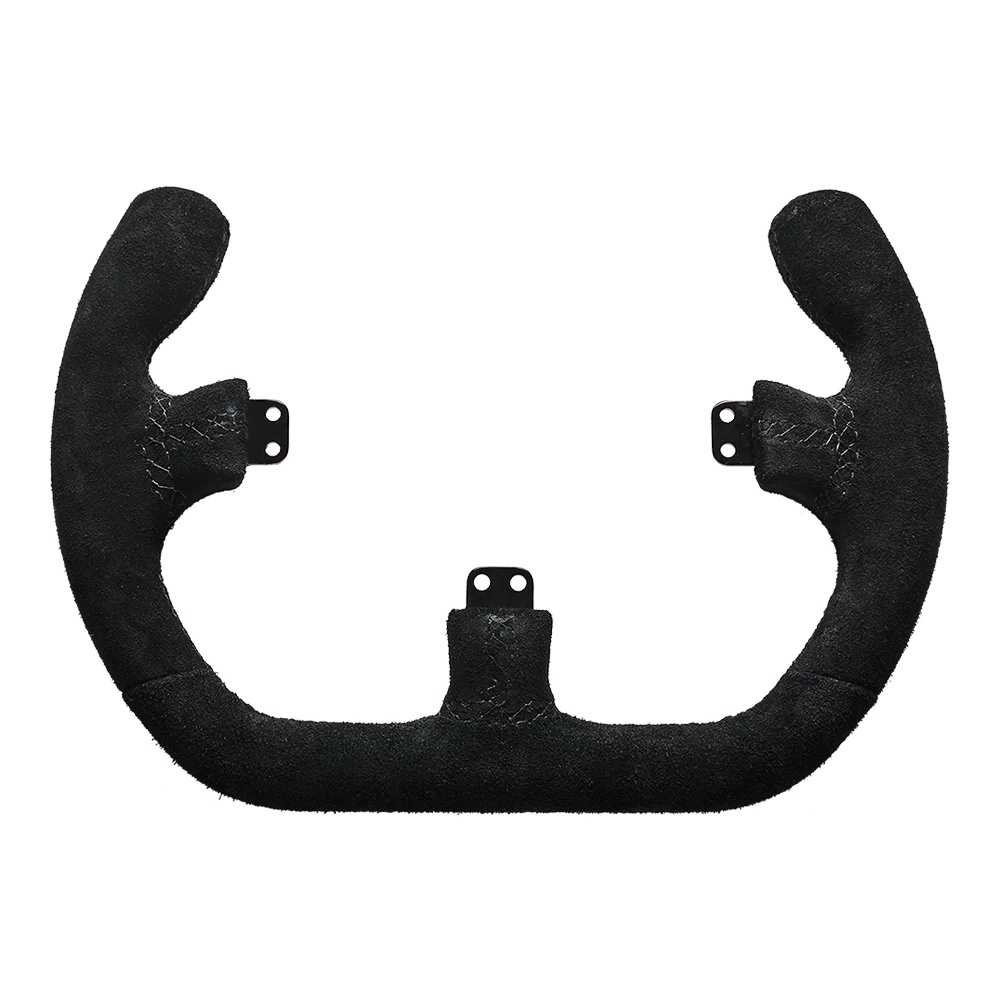
Asetek SimSports Open D Volant en Cuir Noir
Découvrez le volant Asetek SimSports Open D en cuir noir, le choix ultime des passionnés de simulation de course automobile. Ce volant haut de gamme offre une expérience de conduite exceptionnelle grâce à ses caractéristiques et à sa qualité de fabrication supérieure. Le volant Open D est fabriqué avec un souci du détail inégalé. Son revêtement en cuir noir véritable apporte une touche de luxe et de confort à chaque session de simulation. La forme ergonomique en D permet une prise en main naturelle et confortable, offrant un contrôle précis sur la piste virtuelle. Compatible avec une large gamme de bases de volant et de systèmes de fixation, le volant Asetek SimSports Open D s'adapte à vos besoins spécifiques. Que vous soyez un pilote débutant ou expérimenté, ce volant est conçu pour répondre à vos attentes en matière de performance, de confort et de durabilité. Ajoutez une touche de classe et d'excellence à votre simulateur de course avec le volant Asetek SimSports Open D en cuir noir. Plongez dans l'univers de la simulation automobile avec un équipement de qualité professionnelle qui vous propulsera vers la victoire à chaque virage.
Brand: Simulation Québec
Category: Electronics > Arcade Equipment > Video Game Arcade Cabinet Accessories > Joysticks